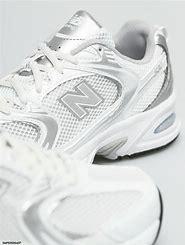
Brand: New
Model: Balance New Balance 530